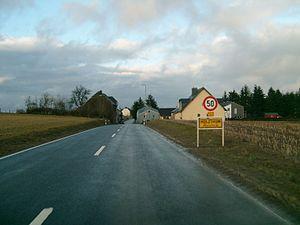
Holzthum est une section de la commune luxembourgeoise du Parc Hosingen située dans le canton de Clervaux.